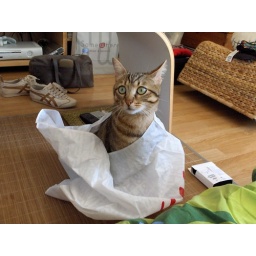
like a cat in a bag